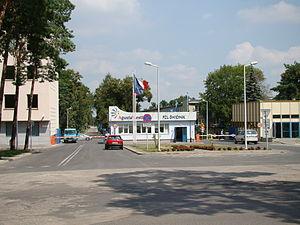
PZL-Świdnik S.A est le plus grand constructeur d'hélicoptères de Pologne, issu à l'origine d'une division du groupe PZL. Il fabrique des hélicoptères civils et militaires, dont les principaux produits sont le PZL SW-4 et le PZL W-3, ainsi que des aérostructures.